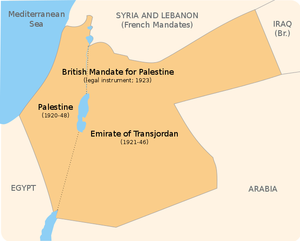
Palæstinas historie / Palæstina i mellemkrigstiden / Palæstina 1920 - 1932
Det britiske Palæstinamandat tildelt af Folkeforbundet den 29. september 1923.
Palæstina er en konventionel betegnelse, bl.a. for den geografiske region i det vestlige Asien mellem Middelhavet og Jordan-floden og forskellige tilstødende lande. Regionen er også kendt som delstaten Israel, det Hellige Land og det sydlige Levant og har historisk været kendt under andre navne, herunder Kanaan/Fønikien, Syd Syrien og Outremer.